Aeschines of Sphettus

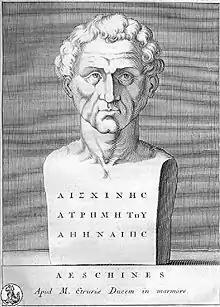

Aeschines of Sphettus (c. 425 BC – c. 350 BC) or Aeschines Socraticus, son of Lysanias, of the deme Sphettus of Athens, was a philosopher who in his youth was a follower of Socrates. Historians call him Aeschines Socraticus—"the Socratic Aeschines"—to distinguish him from the more historically influential Athenian orator also named Aeschines. His name is sometimes but now rarely written as Aischines or Æschines.